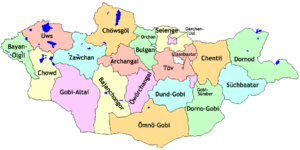
Mongoliets provinser
Mongoliets provinser og hovedstaden Ulaanbaatar.
Mongoliet er opdelt i 21 provinser. Hver provins er opdelt i flere distrikter. Ordet ajmag kommer fra "stammen" i det mongolske sprog og i det tyrkiske. De moderne provinser har eksisteret siden 1921. Nationens hovedstad Ulan Bator er reguleret som en selvstændig kommune adskilt fra Töv, der omslutter hovedstaden.